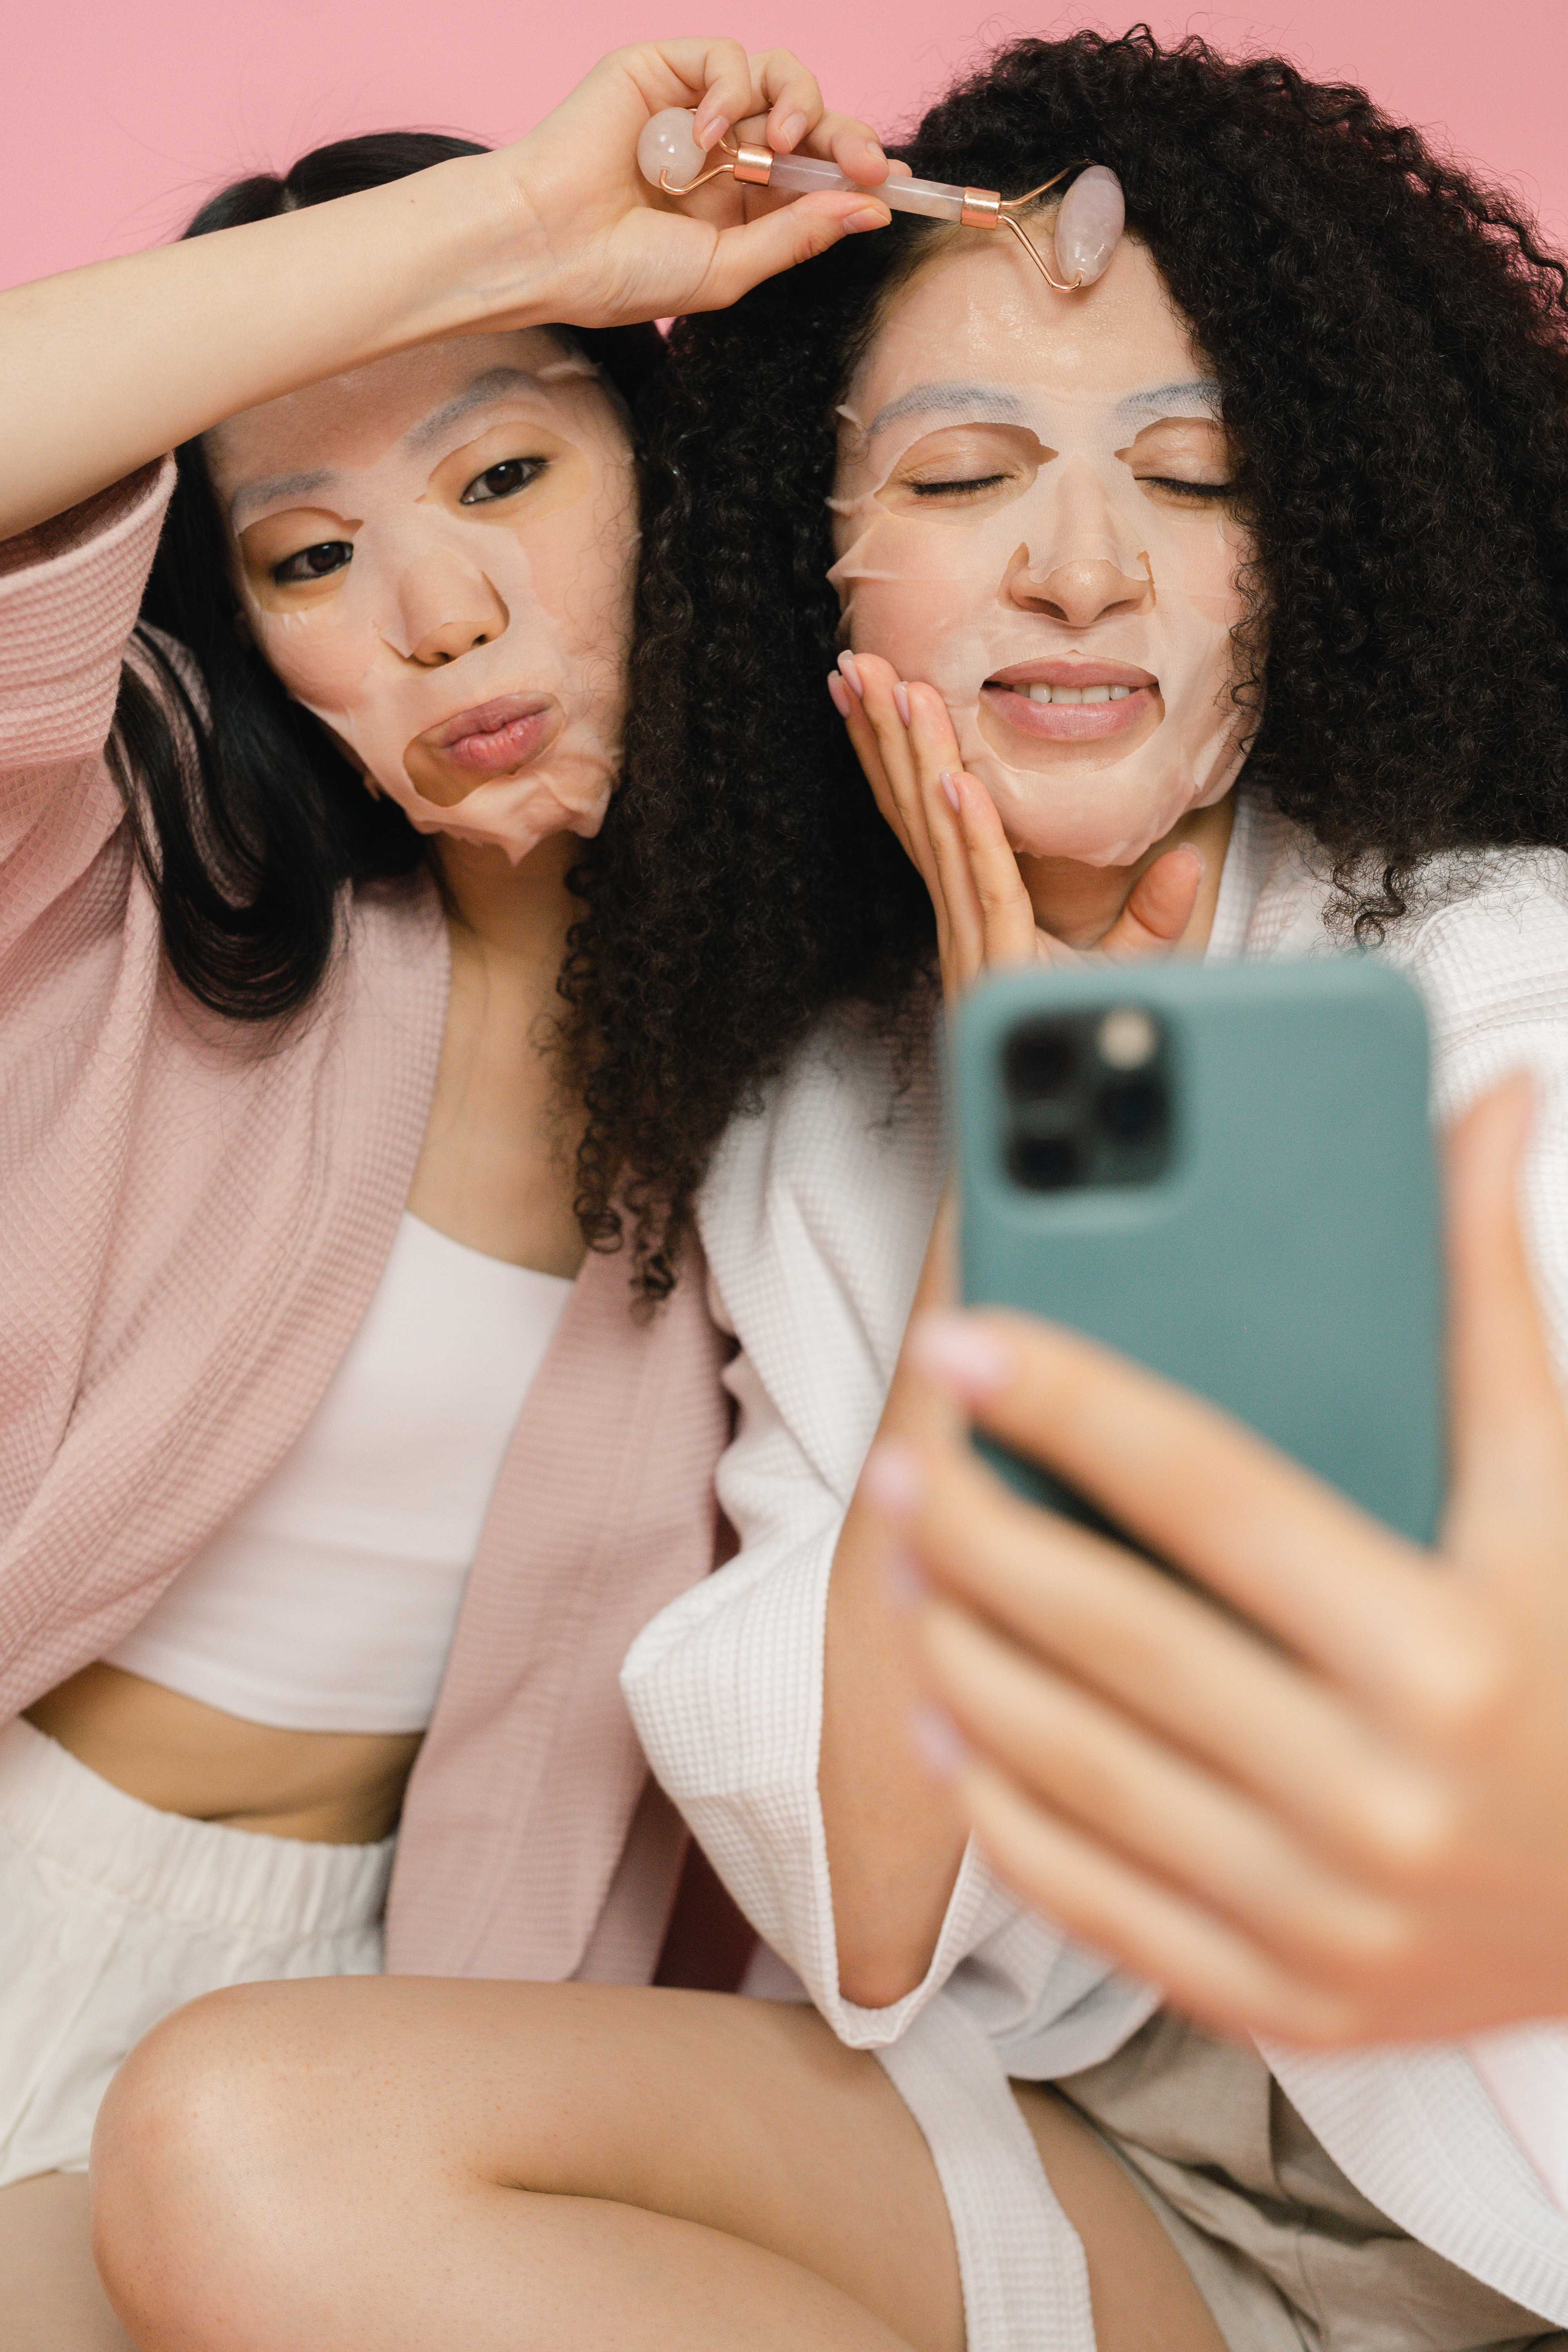
beauty, hair, skin, head, lip, hand, hairstyle, shoulder, eyebrow, eye, facial expression, eyelash, muscle, organ, hat, gesture, sun hat, happy, black hair, mobile phone, finger, street fashion, cool, communication device, thigh, waist, gadget, long hair, portable communications device, eyewear, youth, fashion design, chest, necklace, gravure idol, selfie, jewellery, cap, brown hair, human leg, telephony, blond, trunk, event, abdomen, bangs, fun, fashion accessory, japanese idol, undergarment, mobile device, fashion model, audio equipment, hair coloring, smartphone, fur, costume, photo shoot, sitting, lingerie, child, model